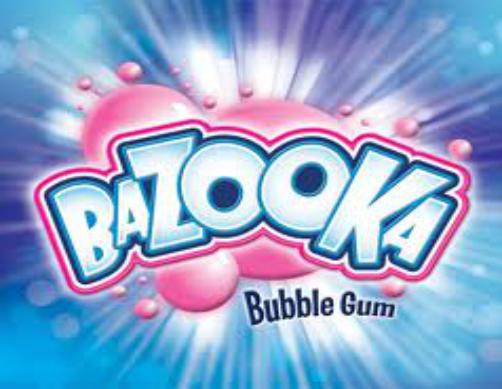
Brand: Bazooka
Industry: Food